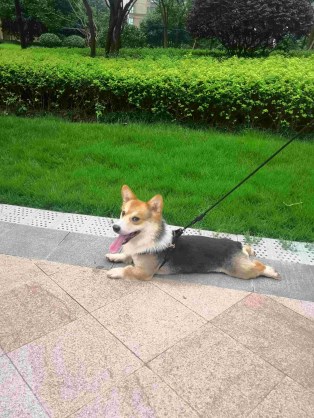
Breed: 2909-n000116-Cardigan